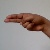
The image shows a hand gesture representing the letter 'H' in Indian Sign Language.